TAS2R16

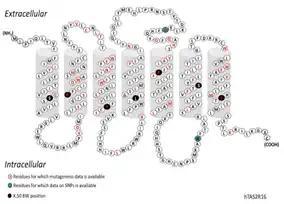
2D transmembrane protein diagram

TAS2R16 consists of 291 amino acids. Molecular weight: 33,986 (Da). The receptor has 7 transmembrane helices, 3 intracellular loops and 3 extracellular loops. there are some conserved residues (black) and residues for which mutagenesis data is available.